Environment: real
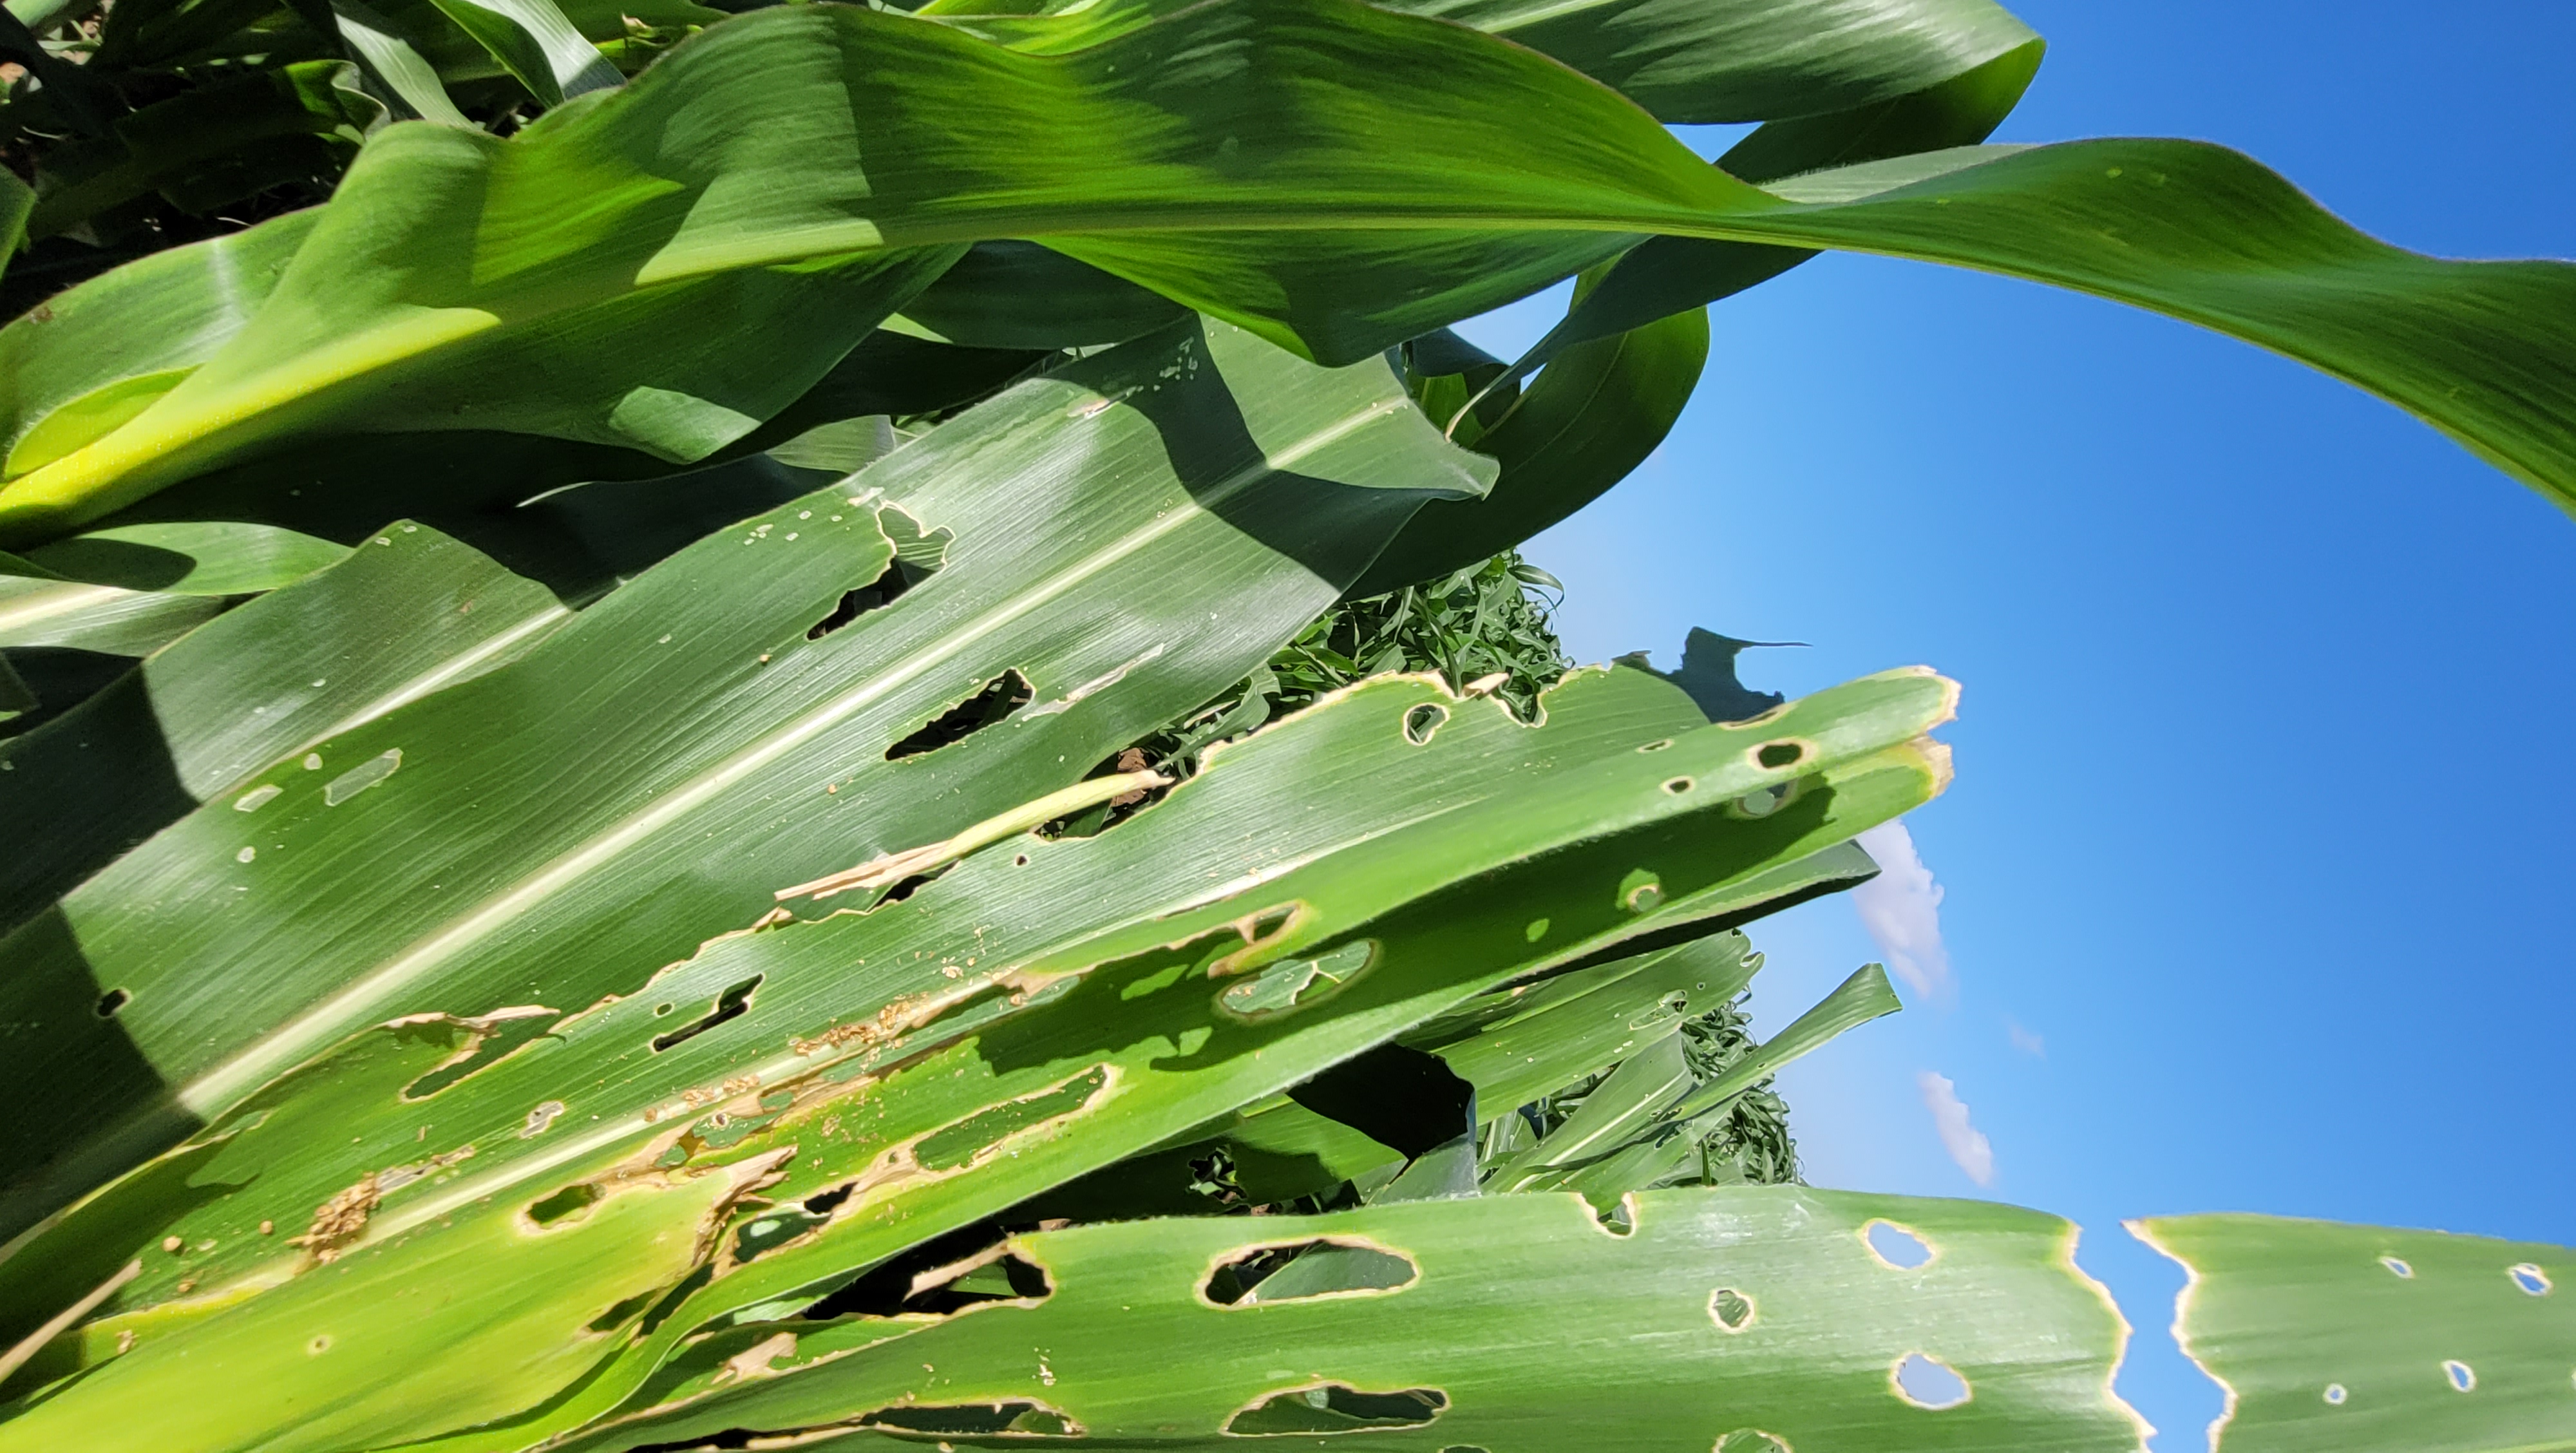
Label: fall_armyworm